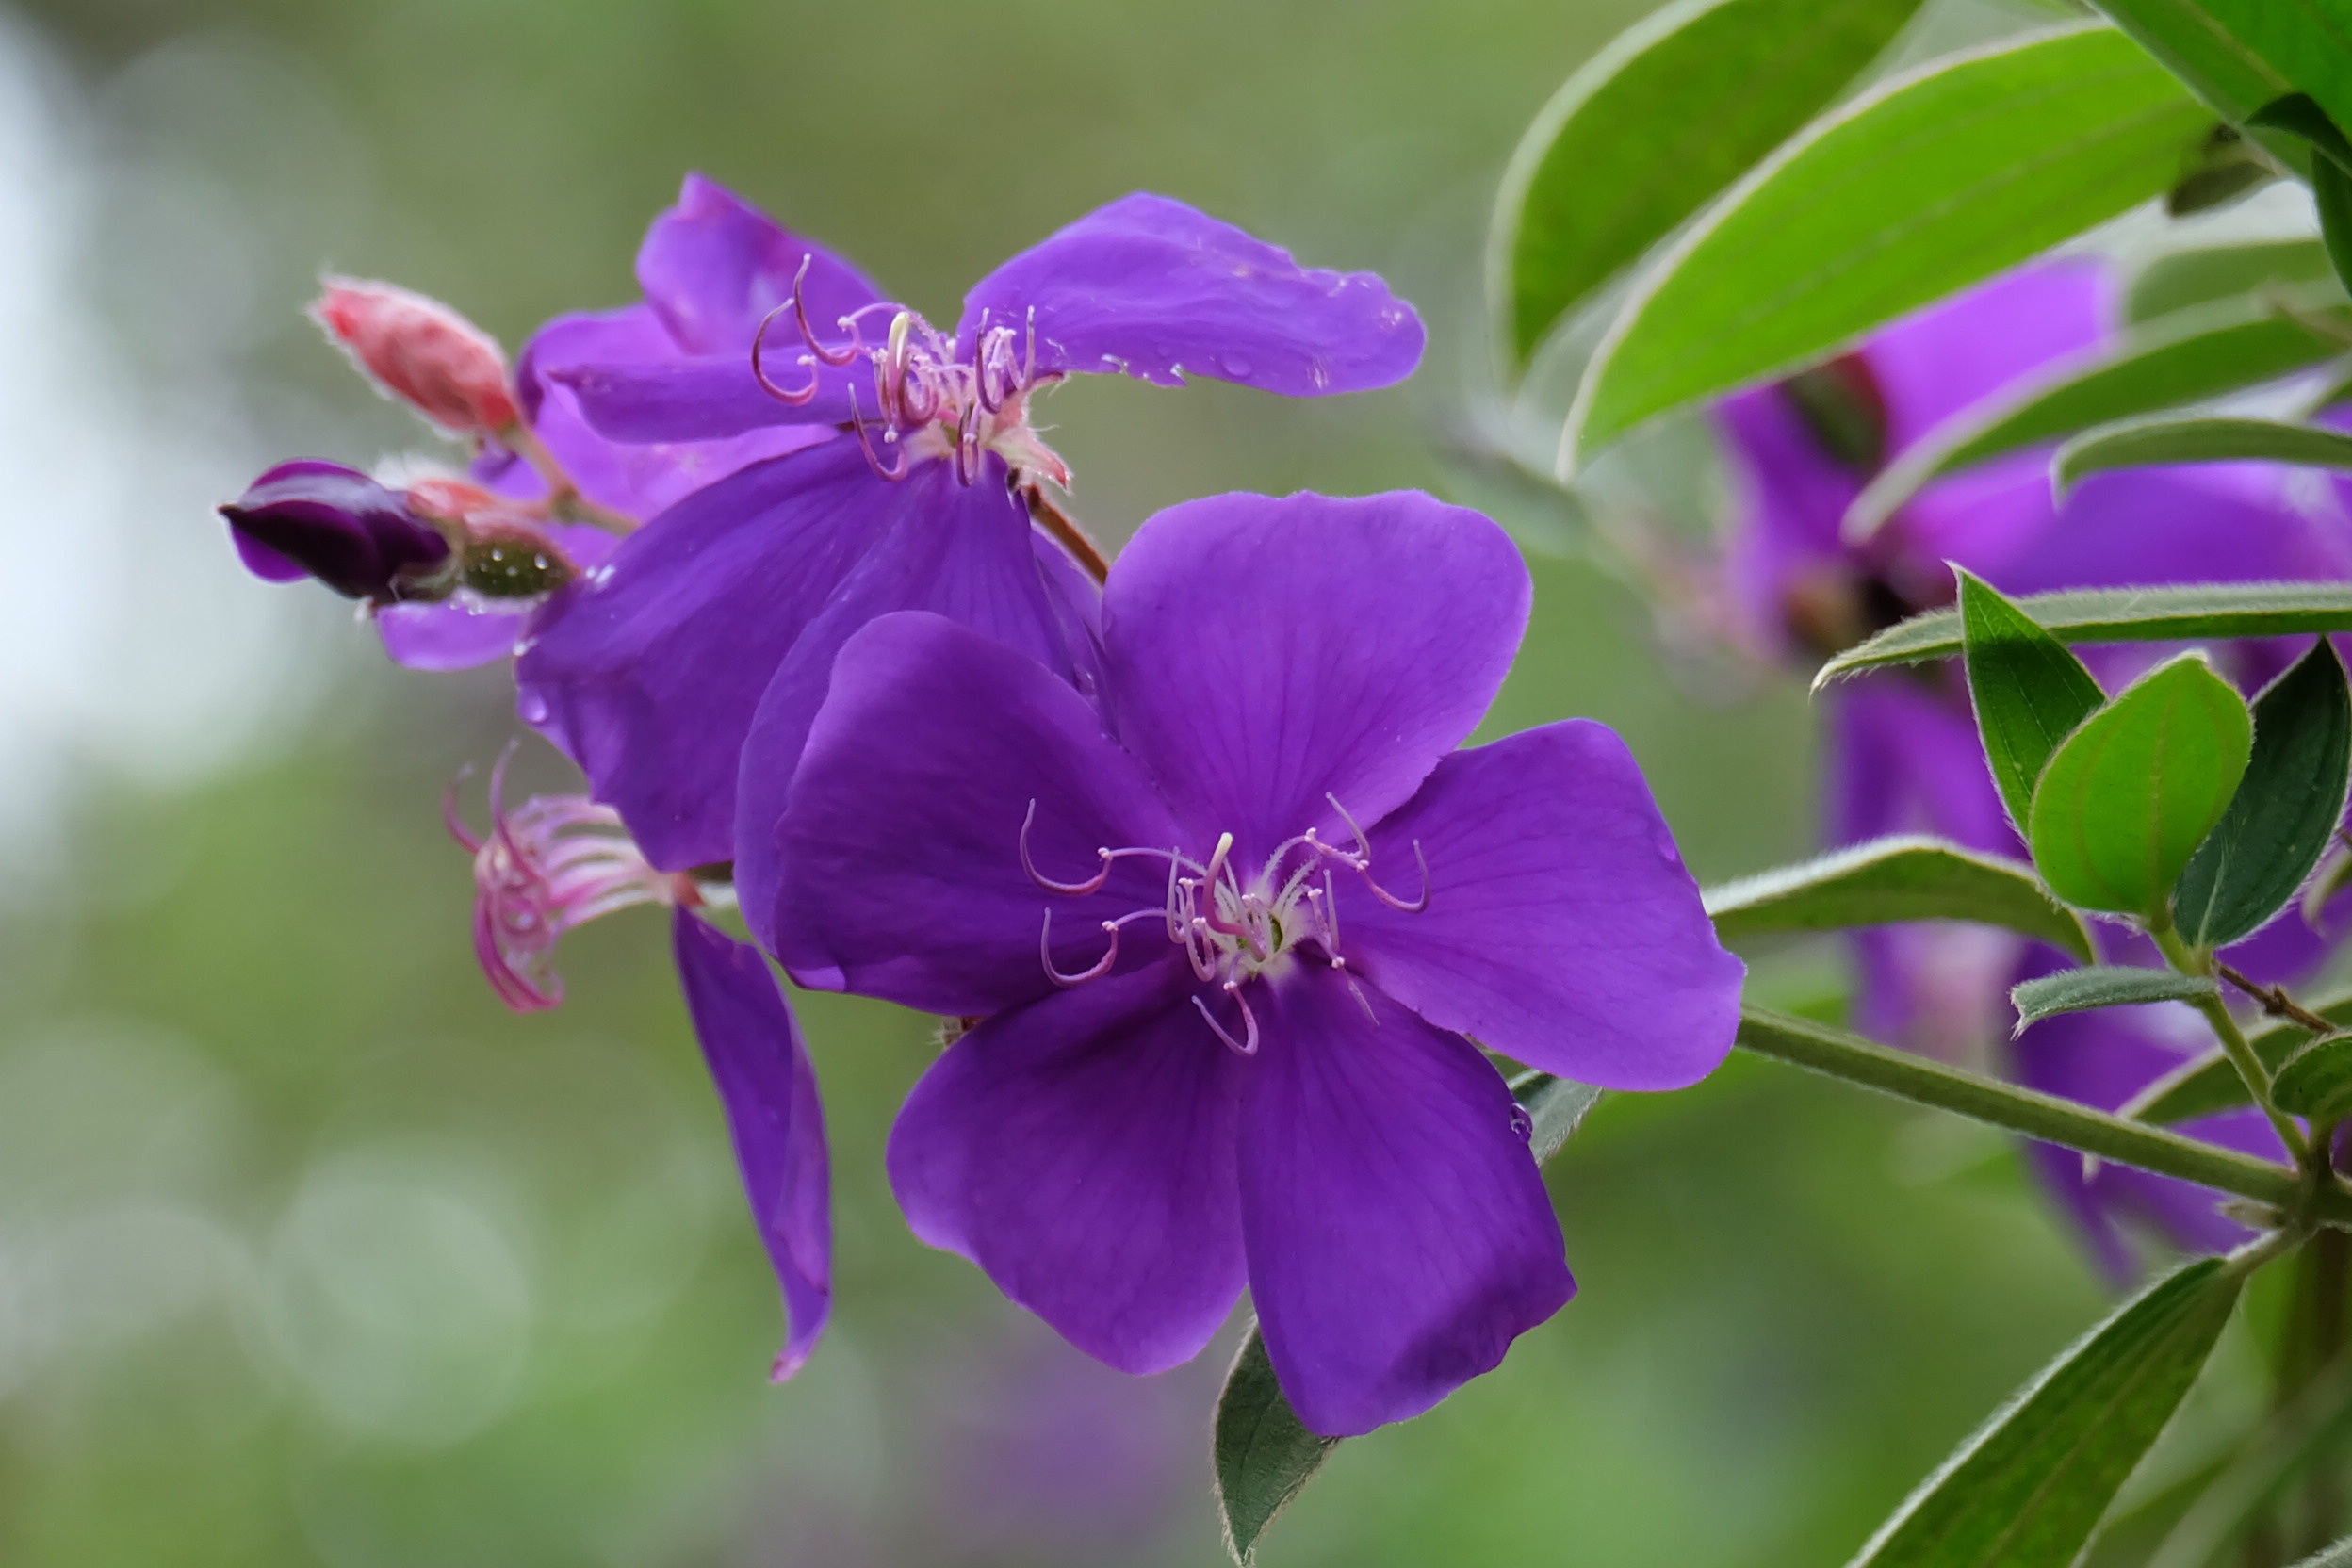
blossom, plant, flower, purple, petal, botany, flora, wildflower, clematis, macro photography, flowering plant, land plant